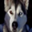
Label: dog